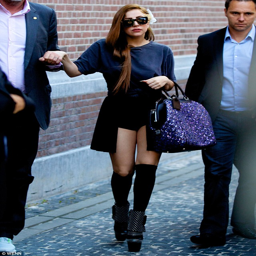
new look : celebrity shows her newly brown hair , complete with a streak of her previous blonde , as she arrives at her hotel